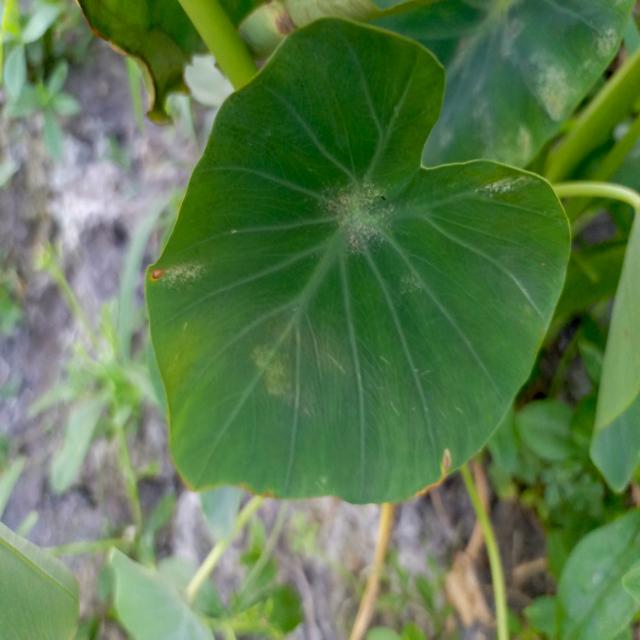
Label: Early_Blight